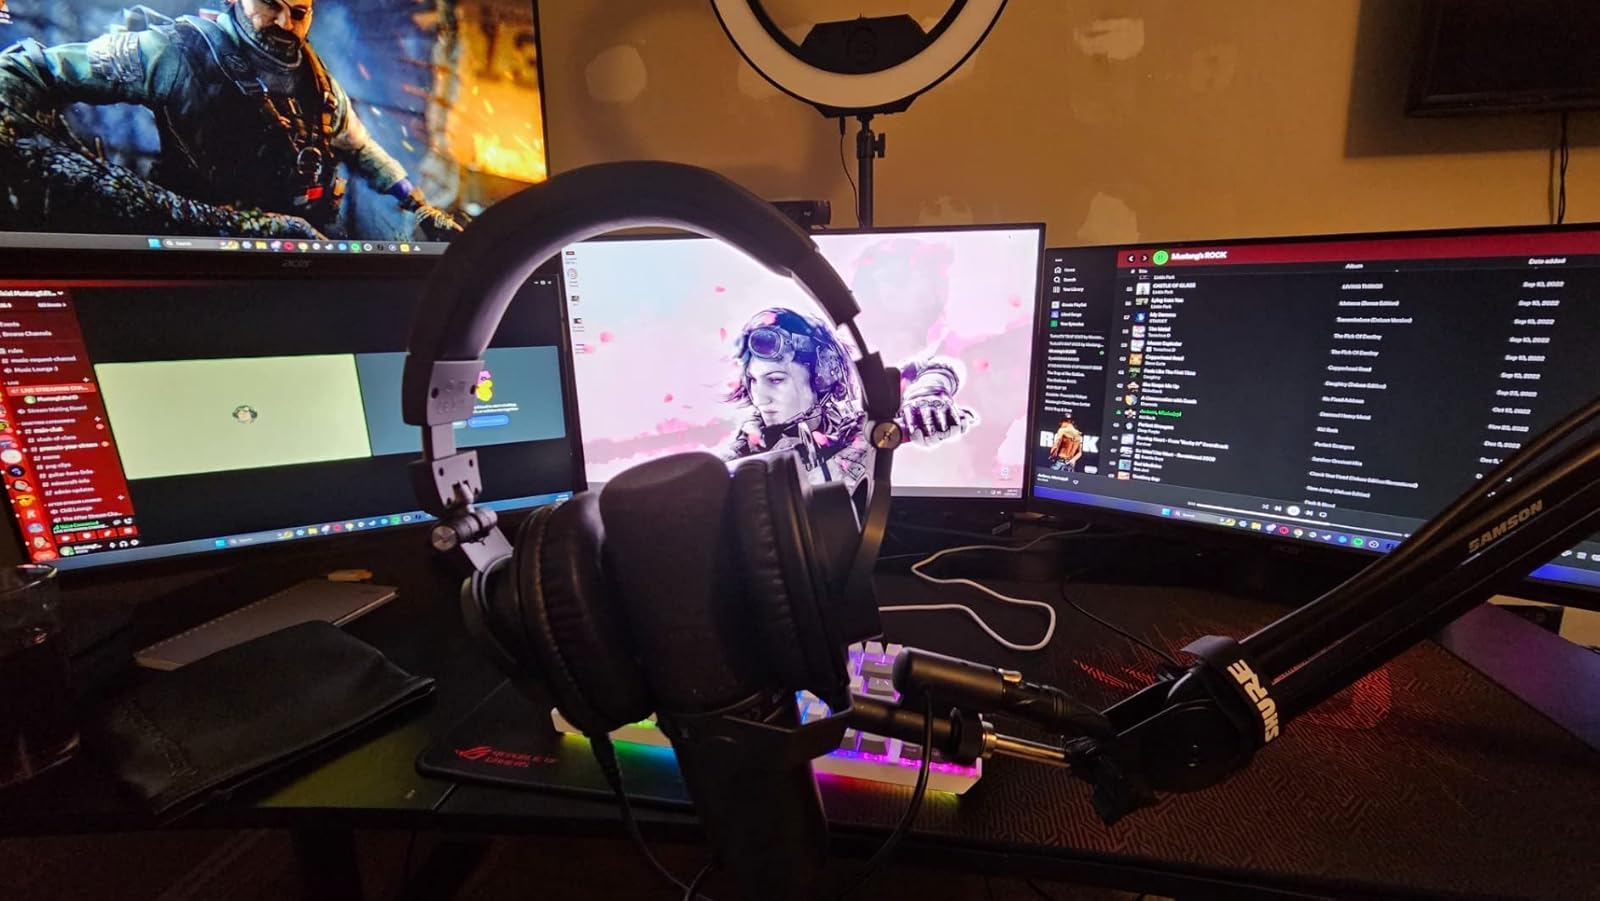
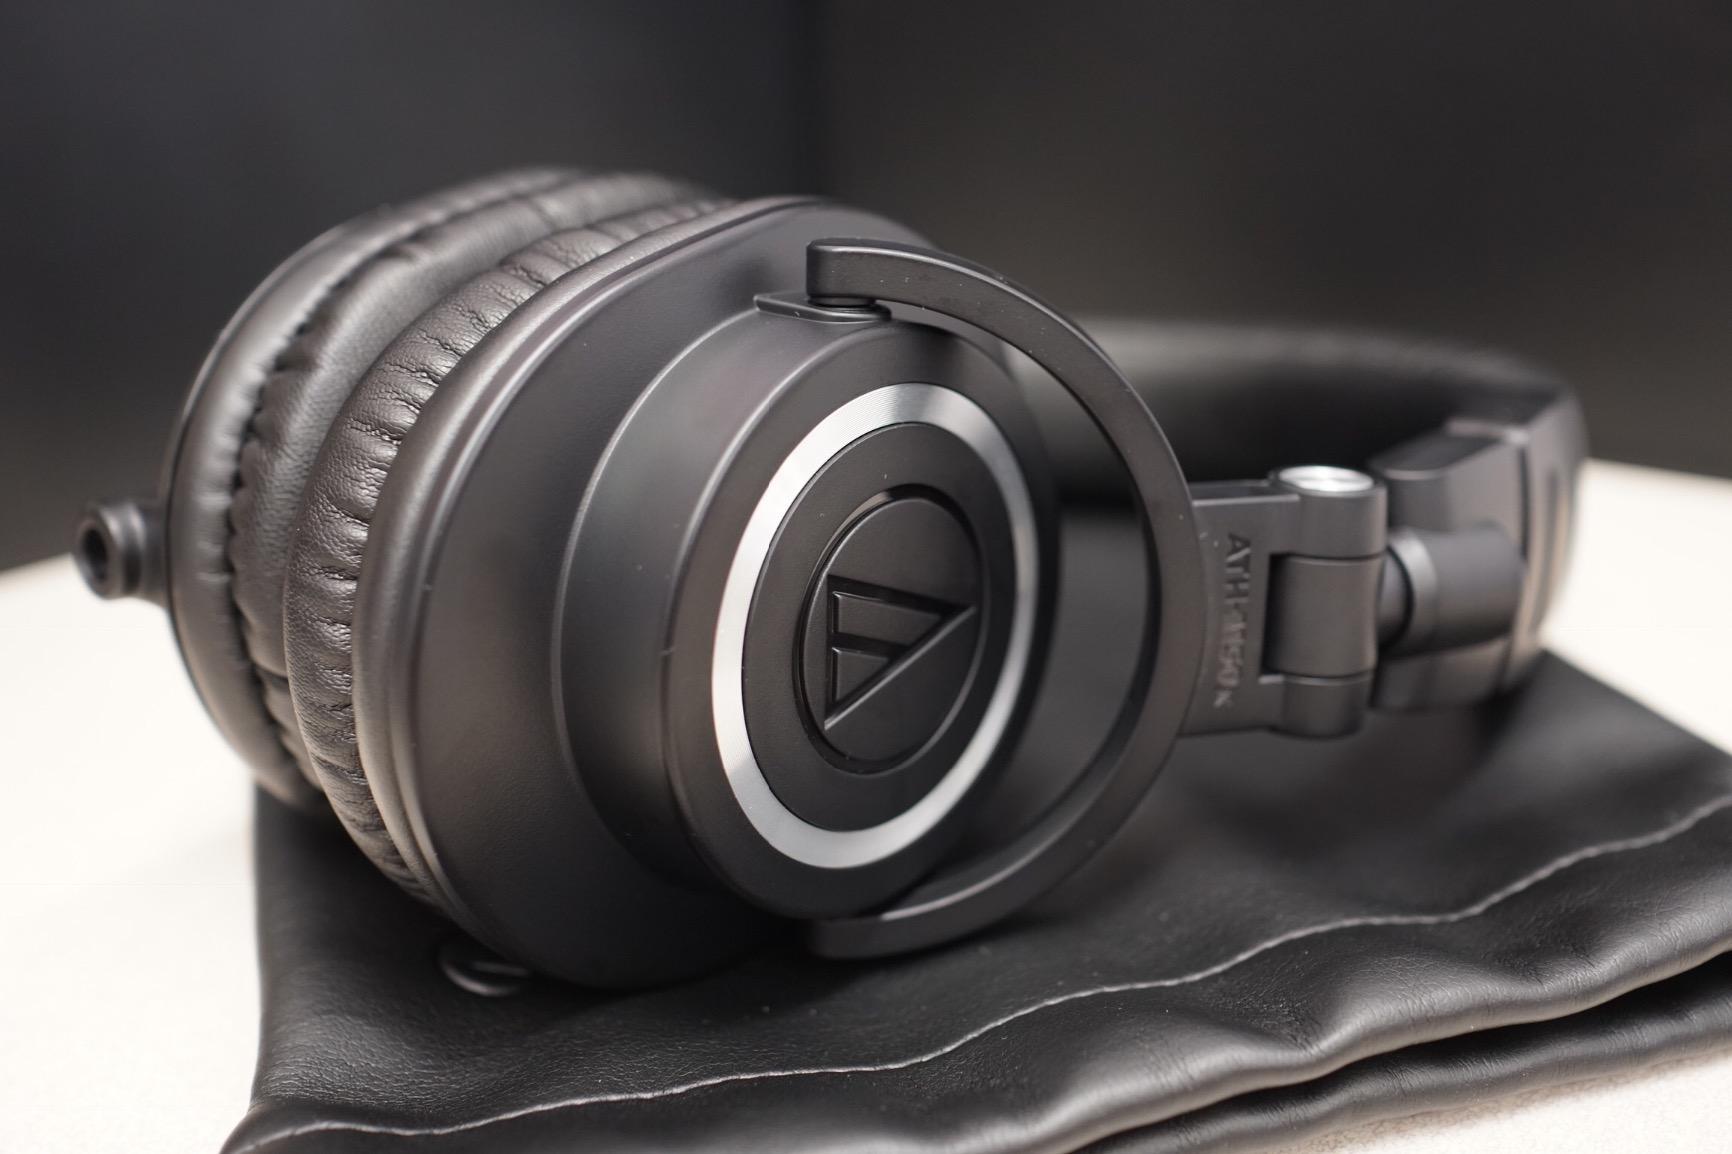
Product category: headphones
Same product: yes